Martini Racing

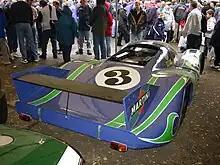
Hippe-Car 917LH as entered in 1970 Le Mans

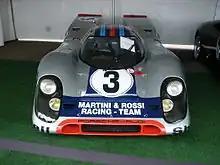
Winner of 1971 Sebring

Martini's first sponsorship program happened at the Daytona 3 hours in 1962 with two Alfa Romeo Giulietta SZ Coda Troncas, but they had no Martini stickers or logos on them, only "Martini & Rossi Racing Team" written along the front quarter panels.